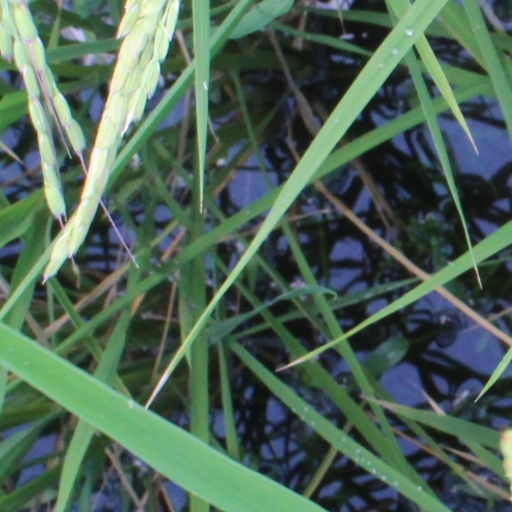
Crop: rice